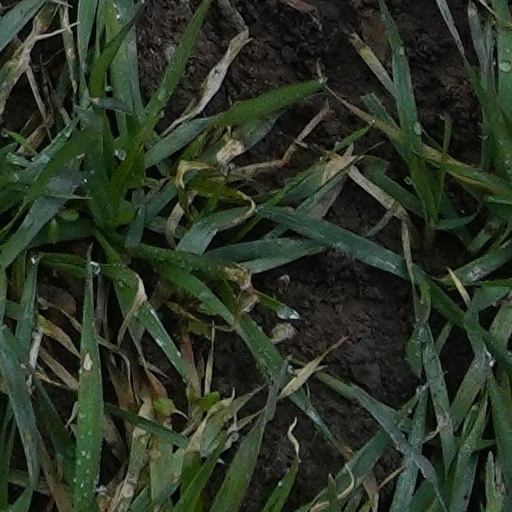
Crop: wheat